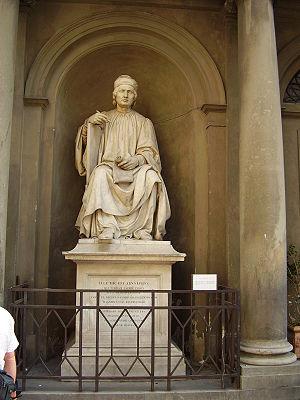
Arnolfo di Cambio ou Arnolfo di Lapo, est un architecte, un sculpteur et peut-être un peintre, né à Colle di Val d'Elsa autour de 1245, et mort à Florence le 8 mars d'une année imprécisée entre 1302 et 1310. Sa contribution la plus haute à la culture figurative italienne fut de définir le nouveau style du gothique italien.